1942 NSWRFL season

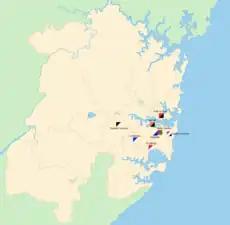
The geographical locations of the teams that contested the 1942 premiership across Sydney.

The minor premiership was won by Canterbury-Bankstown in a play off against Balmain after both sides had finished the season on twenty points.